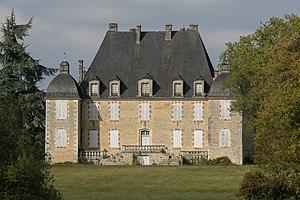
Château d'Aunay-les-Bois. This building is indexed in the Base Mérimée, a database of architectural heritage maintained by the French Ministry of Culture,
Le château d'Aunay-les-Bois est un édifice situé à Aunay-les-Bois, en France.
Aunay-les-Bois est une commune française, située dans le département de l'Orne en région Normandie, peuplée de 145 habitants.